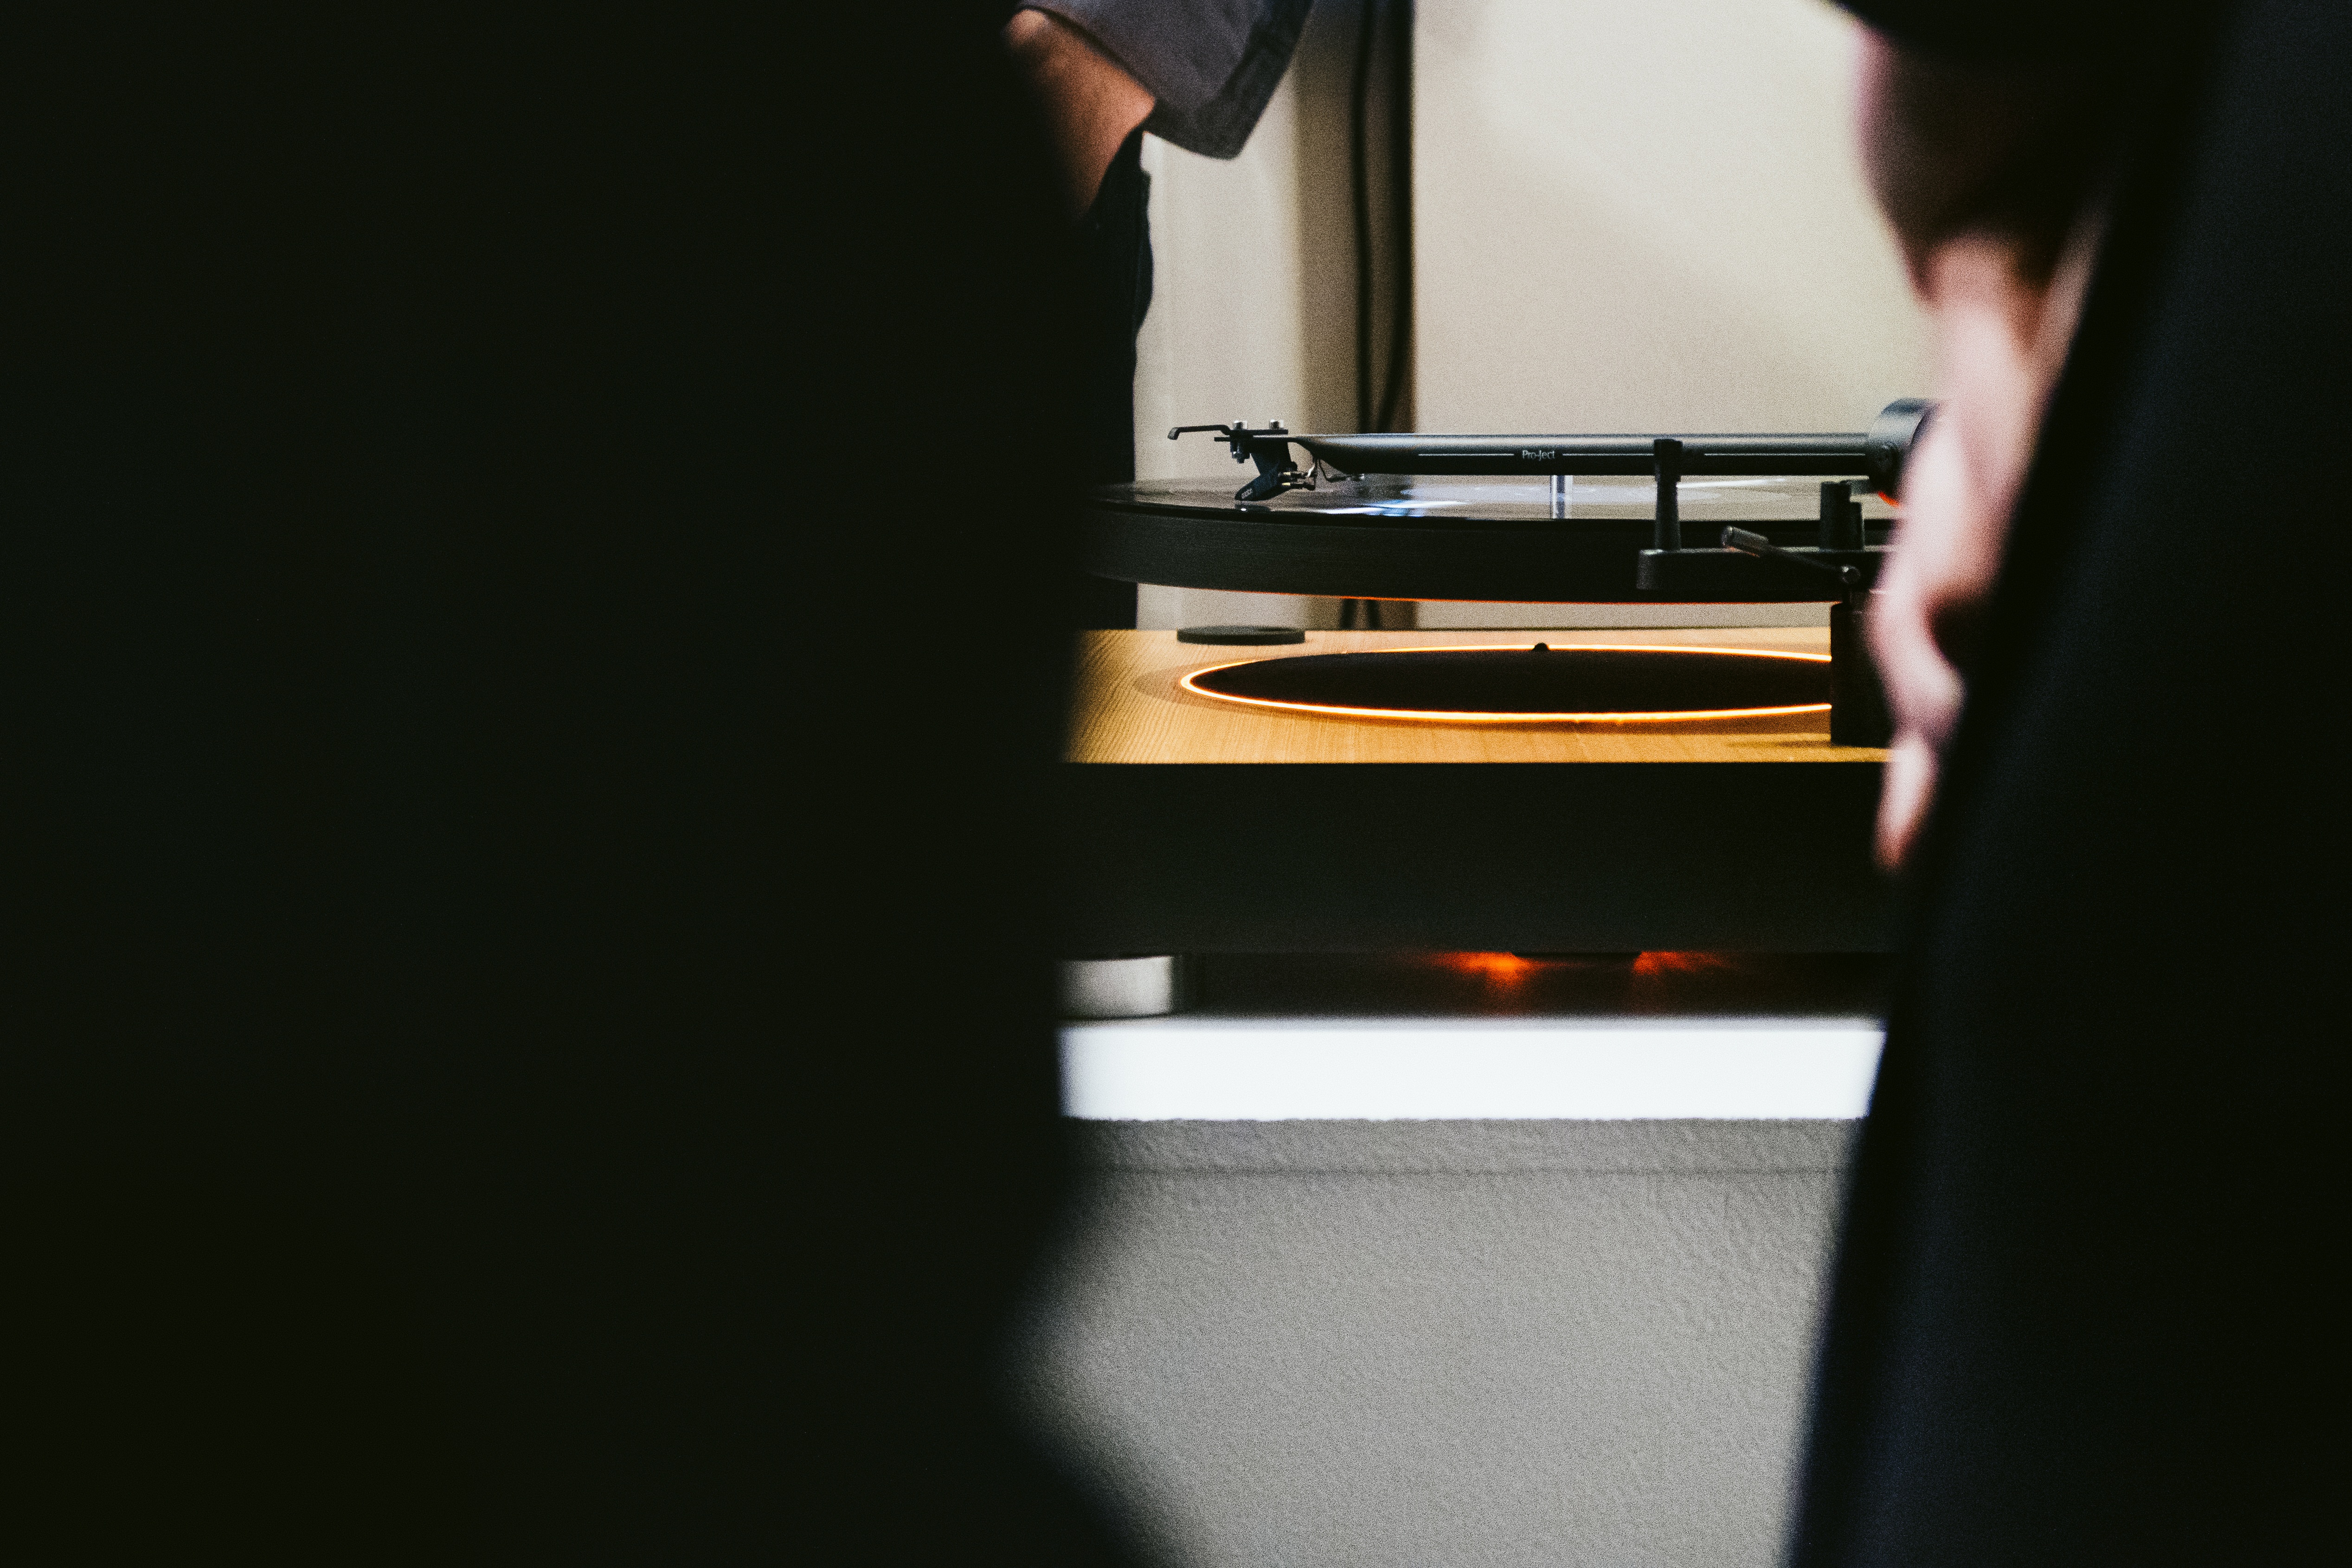
technology, white, piano, black, musical instrument, pianist, string instrument